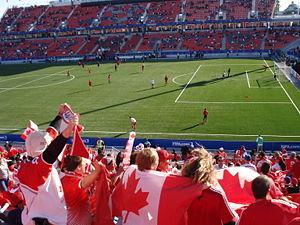
Nommé à l'origine football association, le football /futbol/, ou soccer, est un sport collectif qui se joue principalement au pied avec un ballon sphérique. Il oppose deux équipes de onze joueurs dans un stade, que ce soit sur un terrain gazonné ou sur un plancher. L'objectif de chaque camp est de mettre le ballon dans le but adverse, sans utiliser les bras, et de le faire plus souvent que l'autre équipe.
L'histoire du football rend compte de la naissance et de l'évolution du football, un sport collectif apparu au milieu du XIXᵉ siècle en Grande-Bretagne et devenu au siècle suivant le plus populaire au monde.